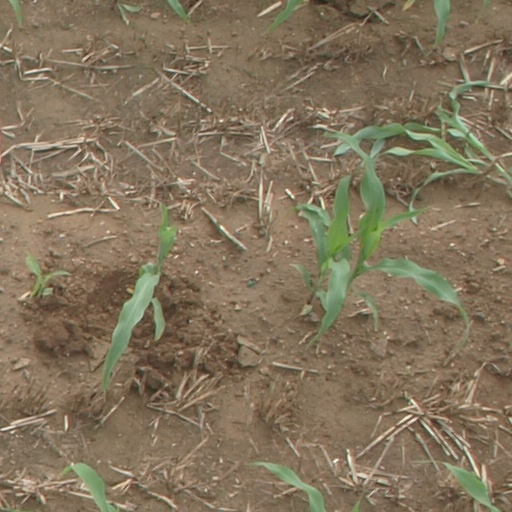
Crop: maize; corn